Snowdon

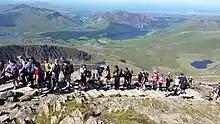
Part of the queue for the summit pillar in August 2020

Other lakes include: Llyn Du'r Arddu below Clogwyn Du'r Arddu, at a height of , ; Llyn Teyrn near Pen-y-pass, at a height of , ; and several smaller pools.